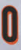
Number: 0